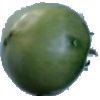
Label: Tomato not Ripened 1